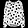
Label: Shirt